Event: Nepal Earthquake
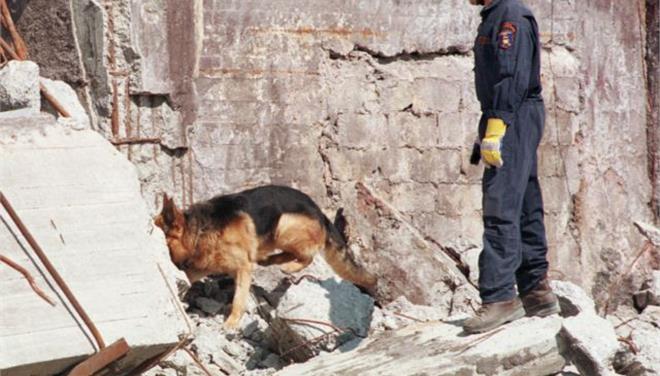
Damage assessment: damage